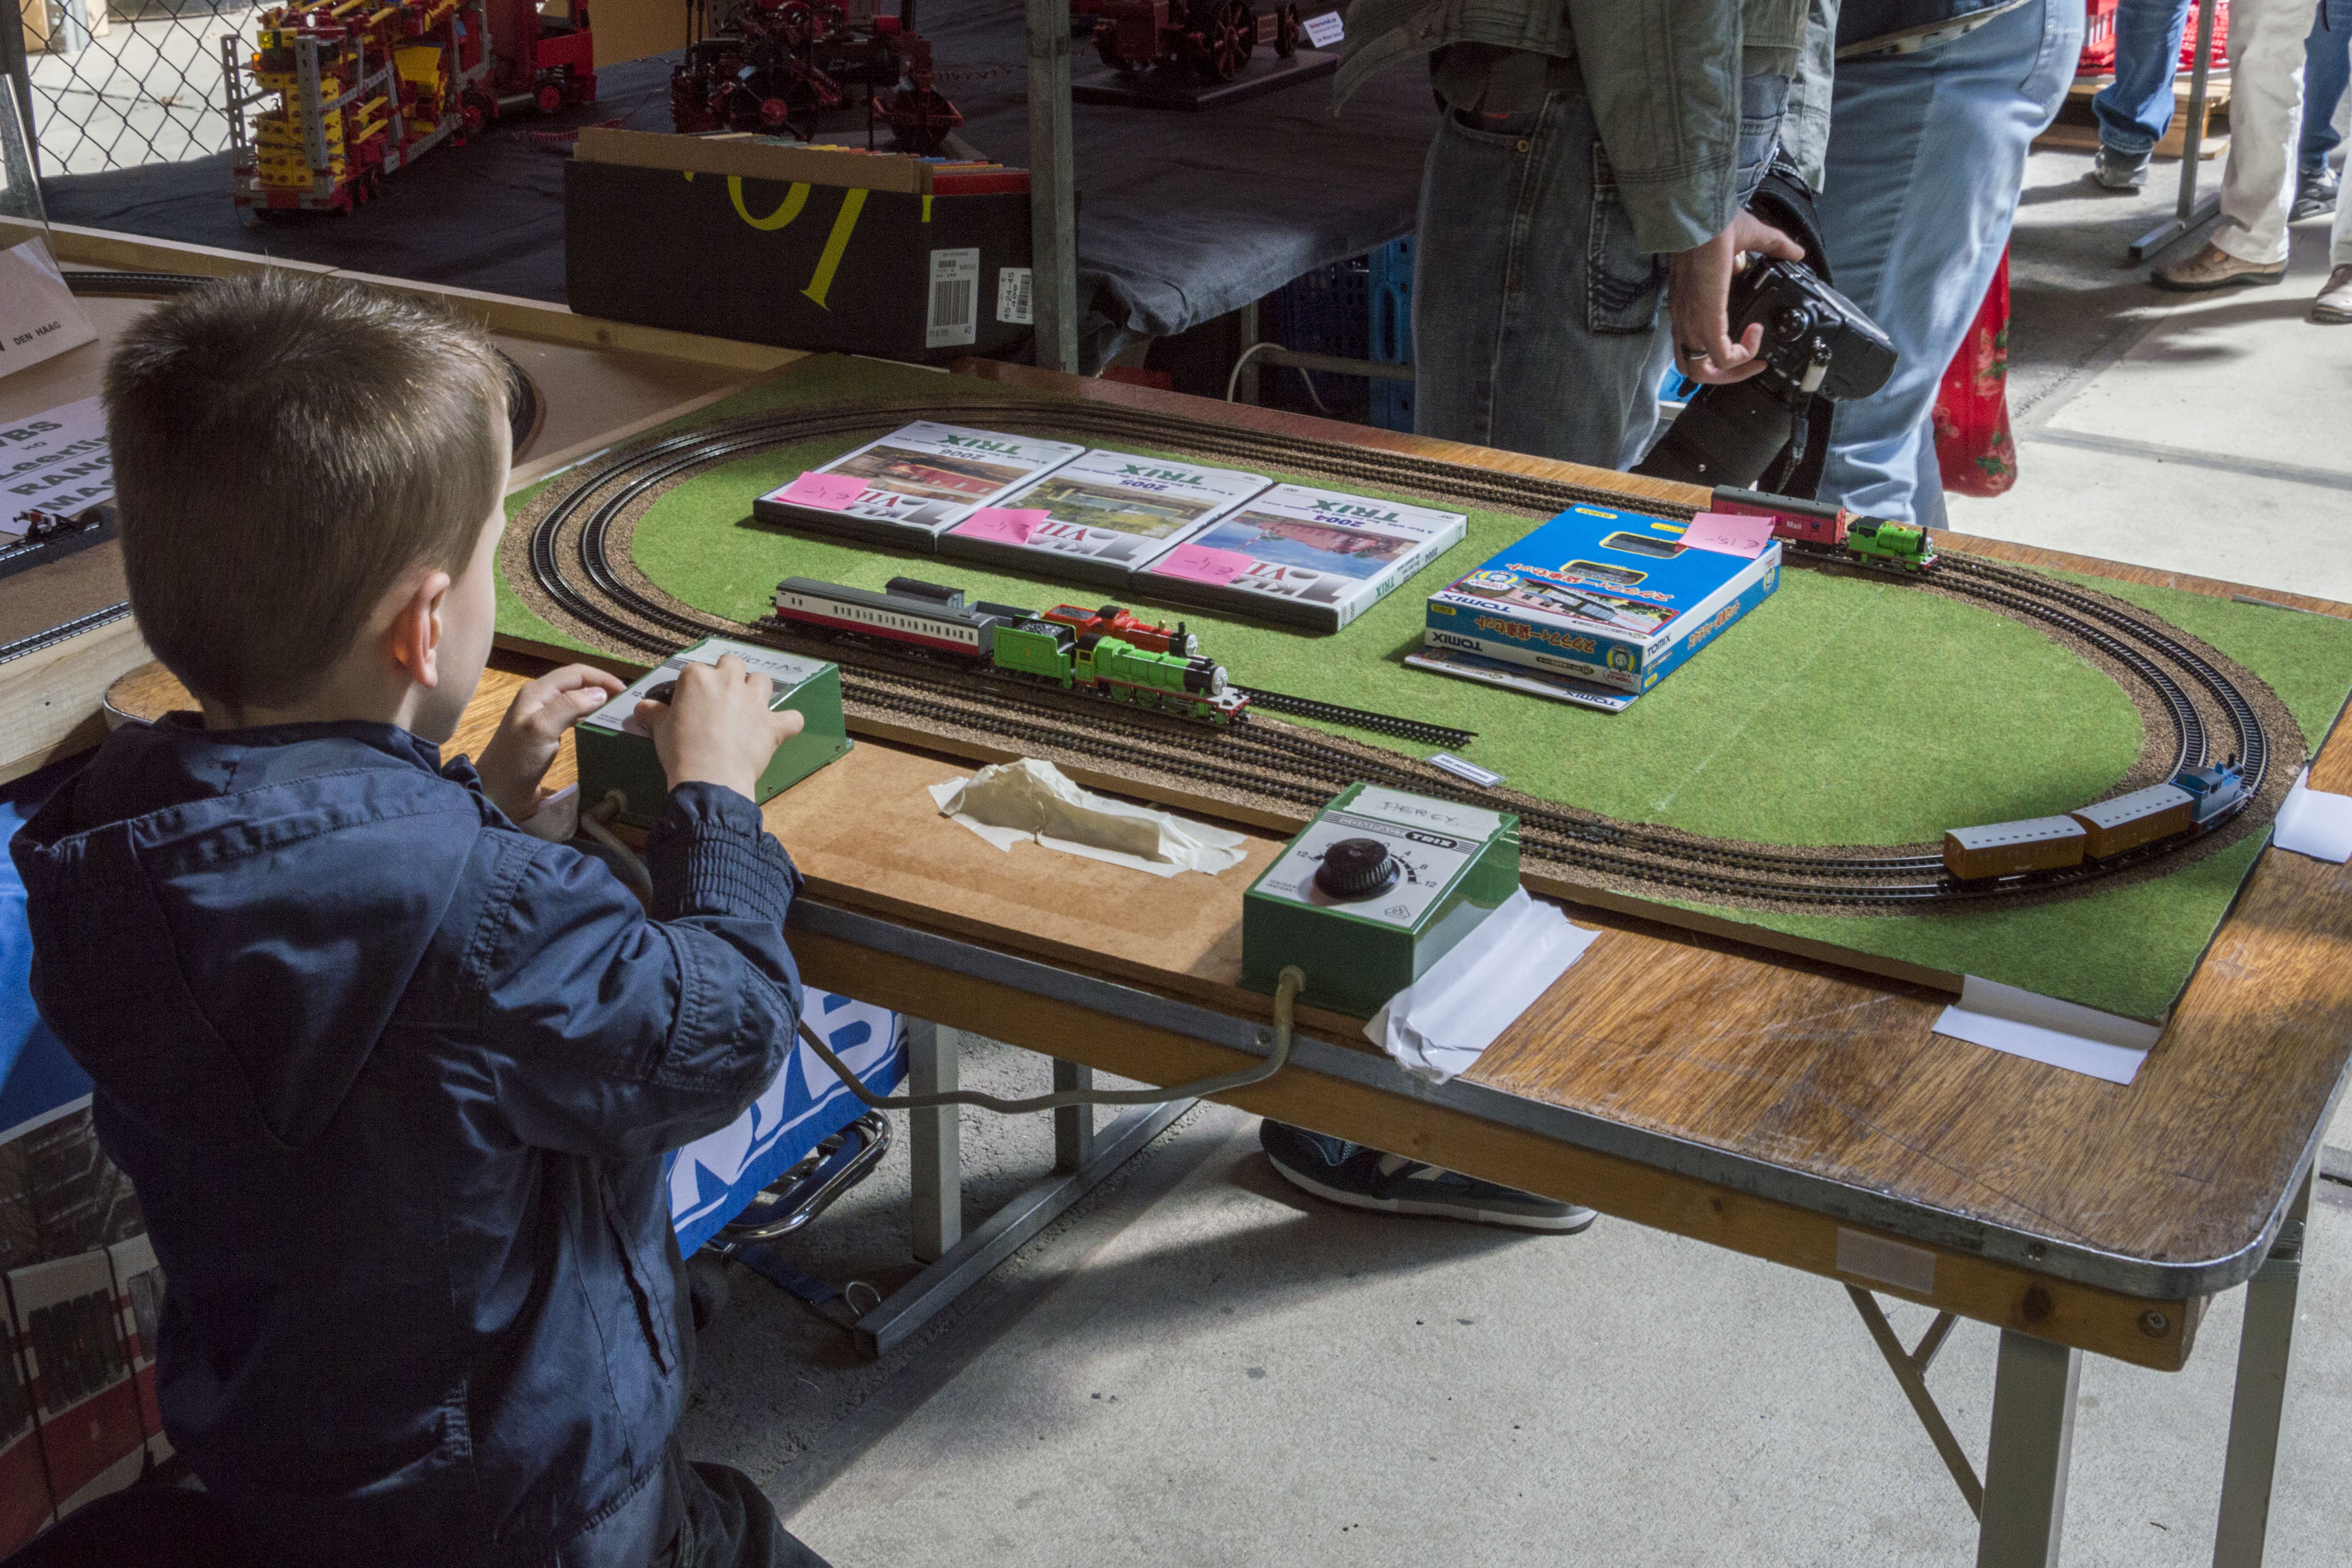
outdoor, people, photography, van, photo, nikon, 2014, holland, festival, nederland, netherlands, thomas, de, fun, dutch, outdoorphotography, picture, photograph, fotos, foto, fotografie, pd, steamengine, games, paulvandevelde, pdvandevelde, padagudaloma, dordrecht, nederlandinfotos, dordtinstoom, eventphotography, evenementenfotografie, pvdvfotografie, pdvandeveldedordrecht, nederlandsefotografie, dutchphotogaraphy, totallydutch, fotografienederland, hollandsefotografie, fotografieholland, velde, stoom, fotovandeweek, stoommachine, mensen, bezoekers, modelbouwbeurs, machinist, thomasthetrain, stoomtrein, modeltrein, thomasdetrein, steamdriver